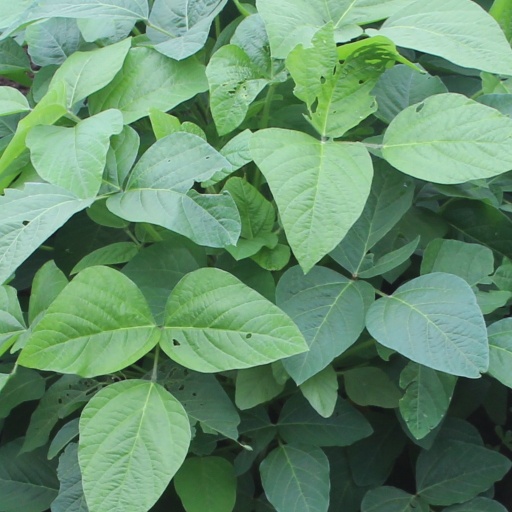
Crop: soybean